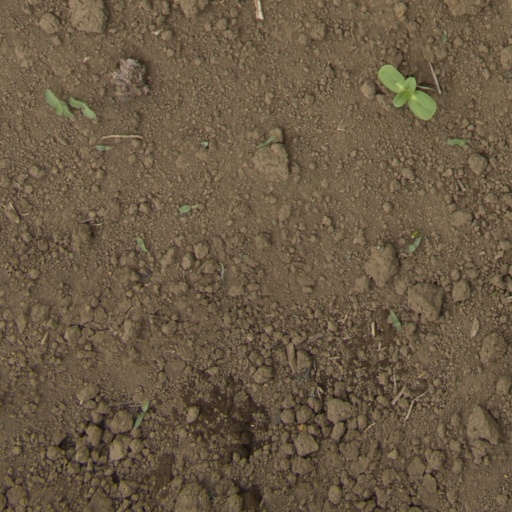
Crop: Jerusalem artichoke